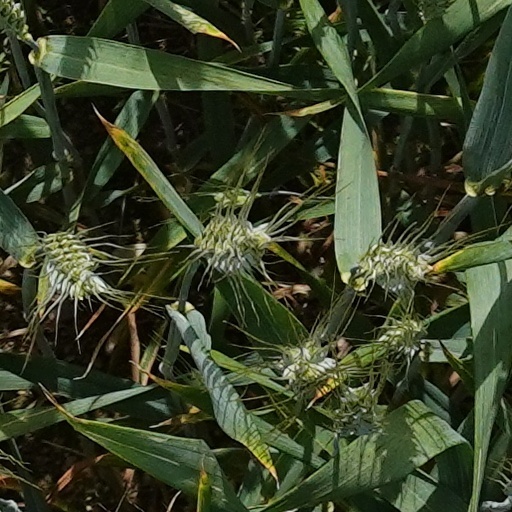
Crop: wheat